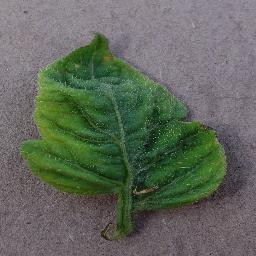
Label: Tomato___Tomato_Yellow_Leaf_Curl_Virus